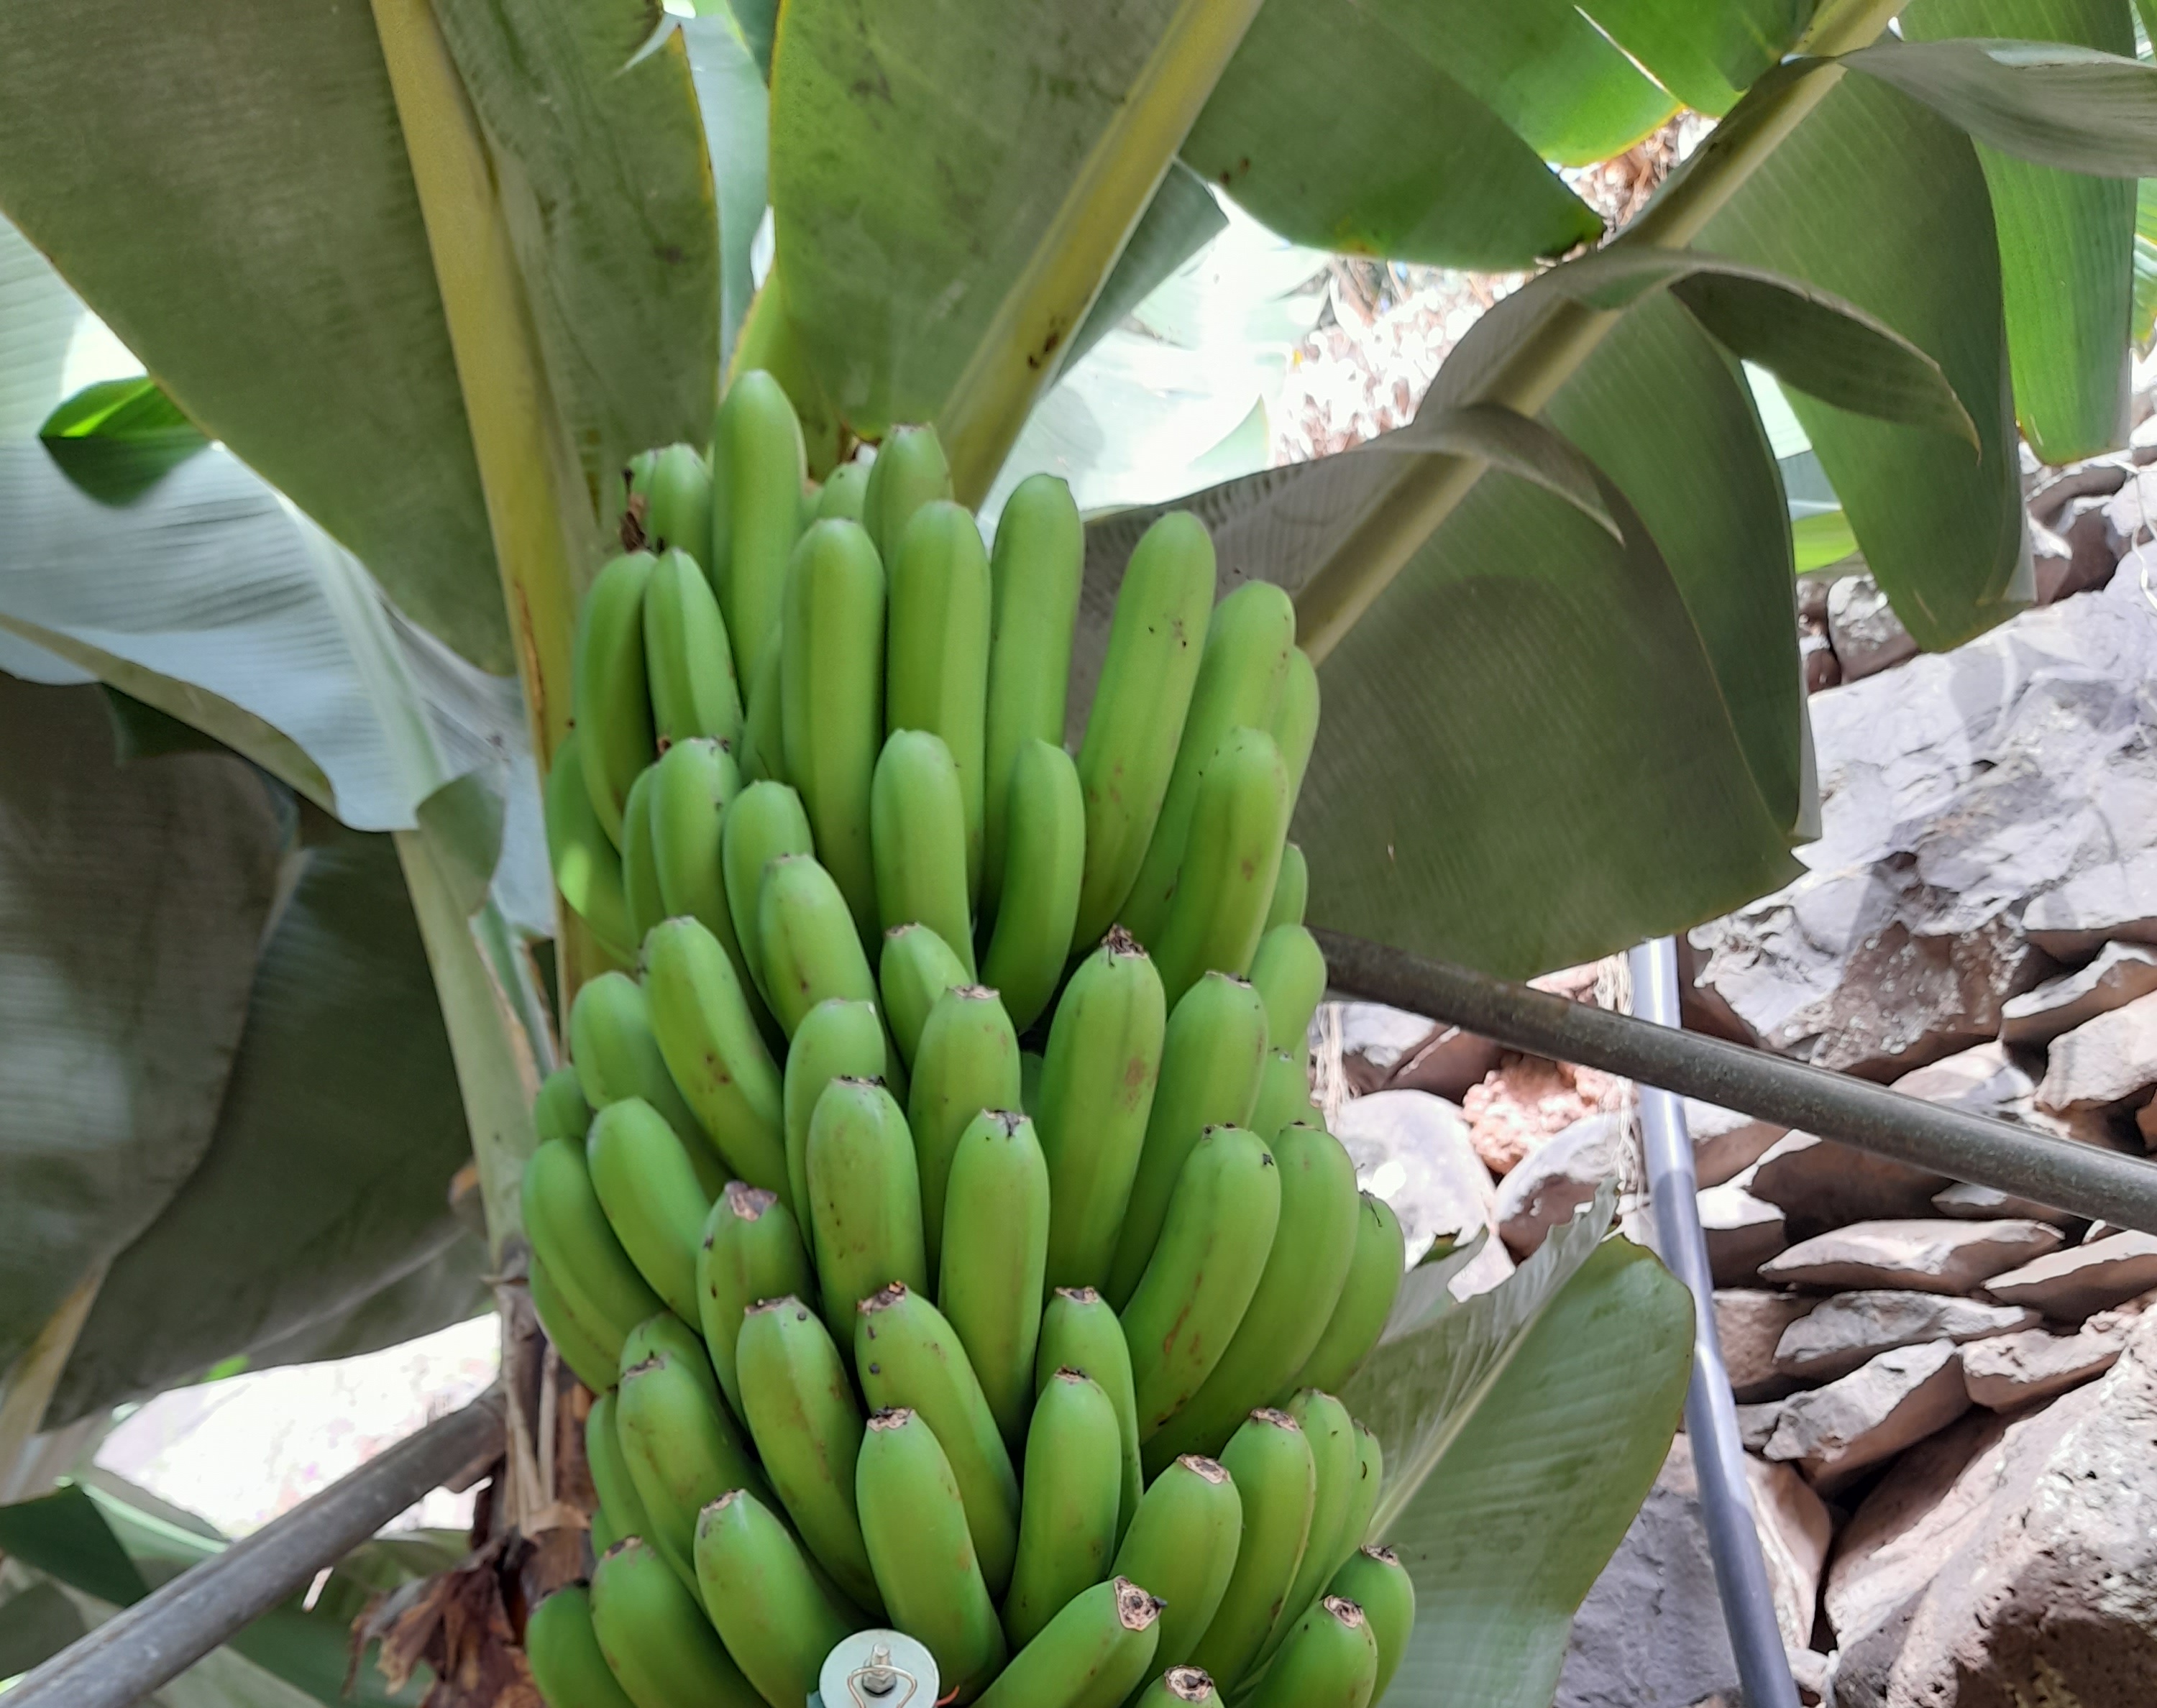
Label: Cut